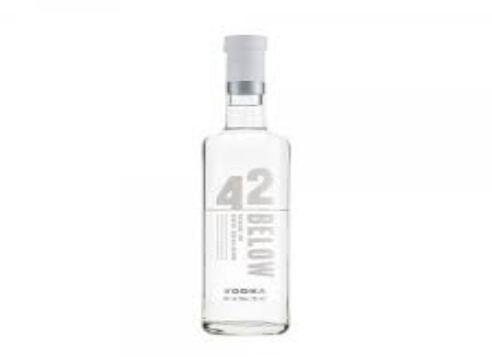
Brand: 42 Below
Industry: Food